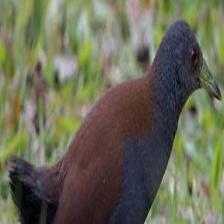
Species: BLACK TAIL CRAKE
Scientific name: AMAURORNIS BICOLOR